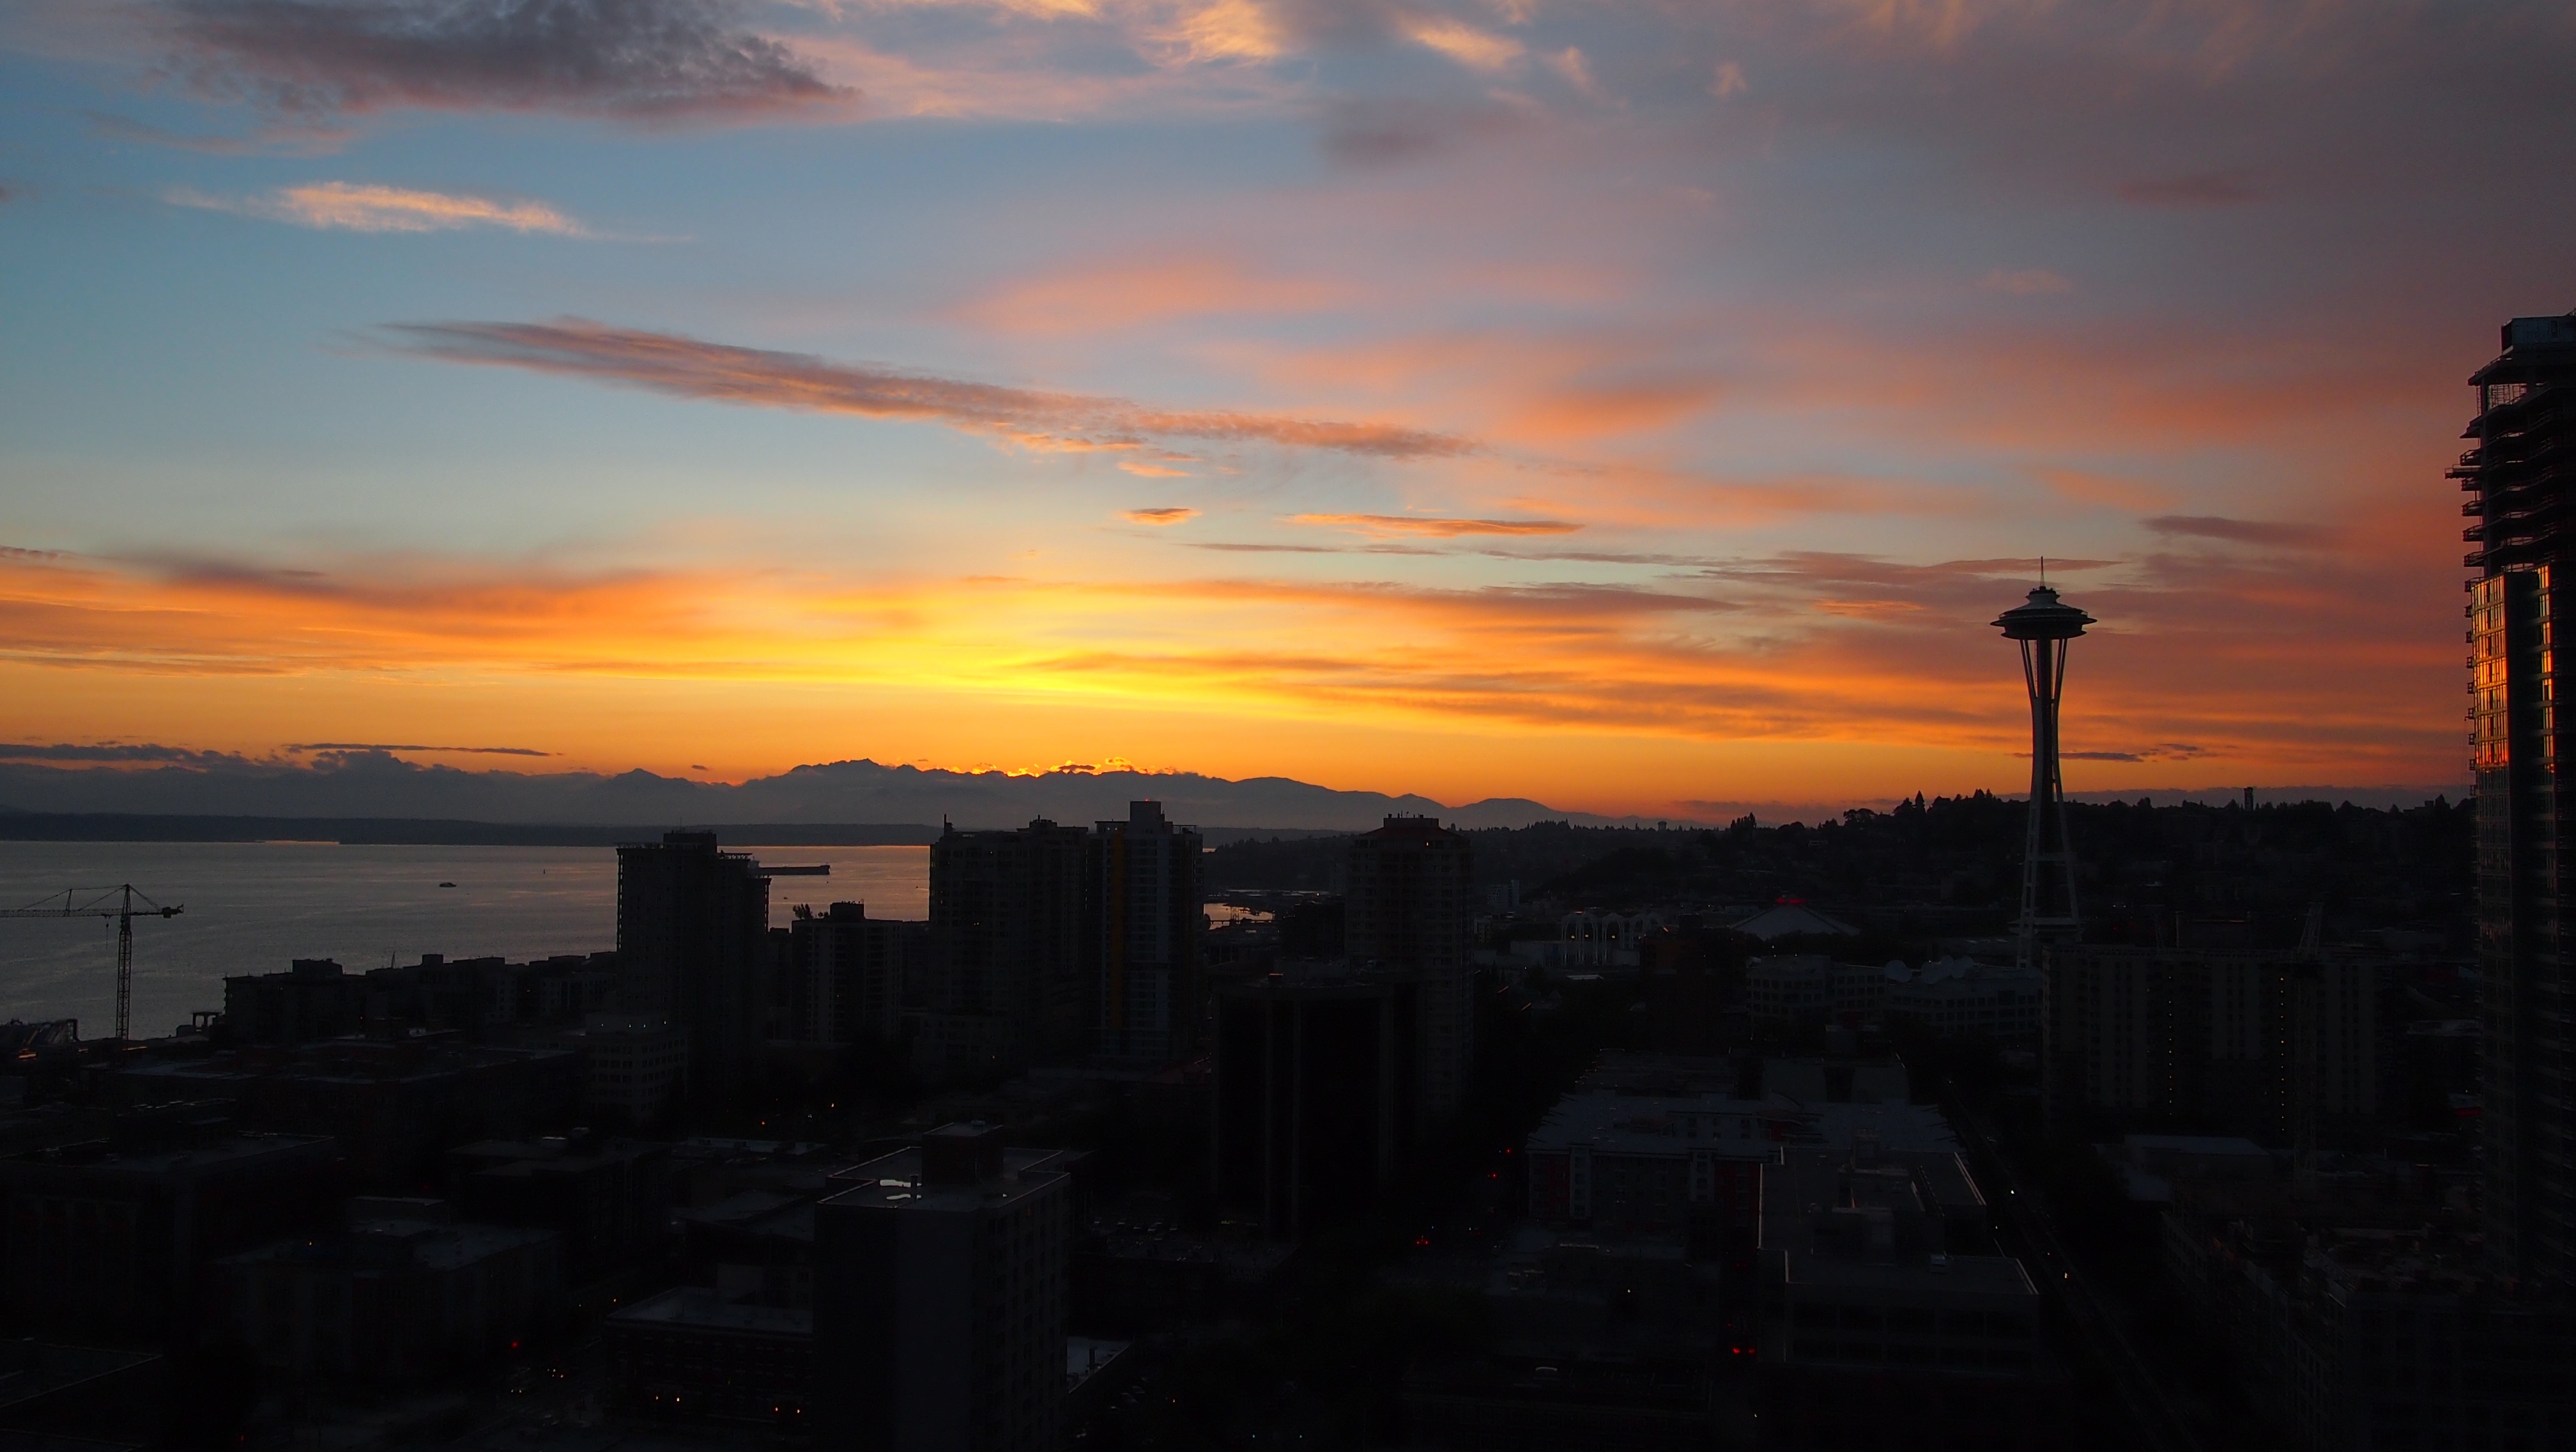
horizon, cloud, sky, sun, sunrise, sunset, skyline, sunlight, morning, view, dawn, city, atmosphere, urban, cityscape, dusk, evening, scenic, tourism, space needle, seattle, buildings, mountains, famous, afterglow, red sky at morning, the olympics